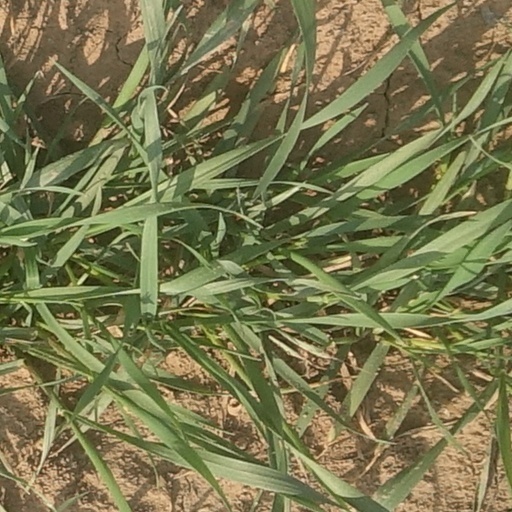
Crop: wheat